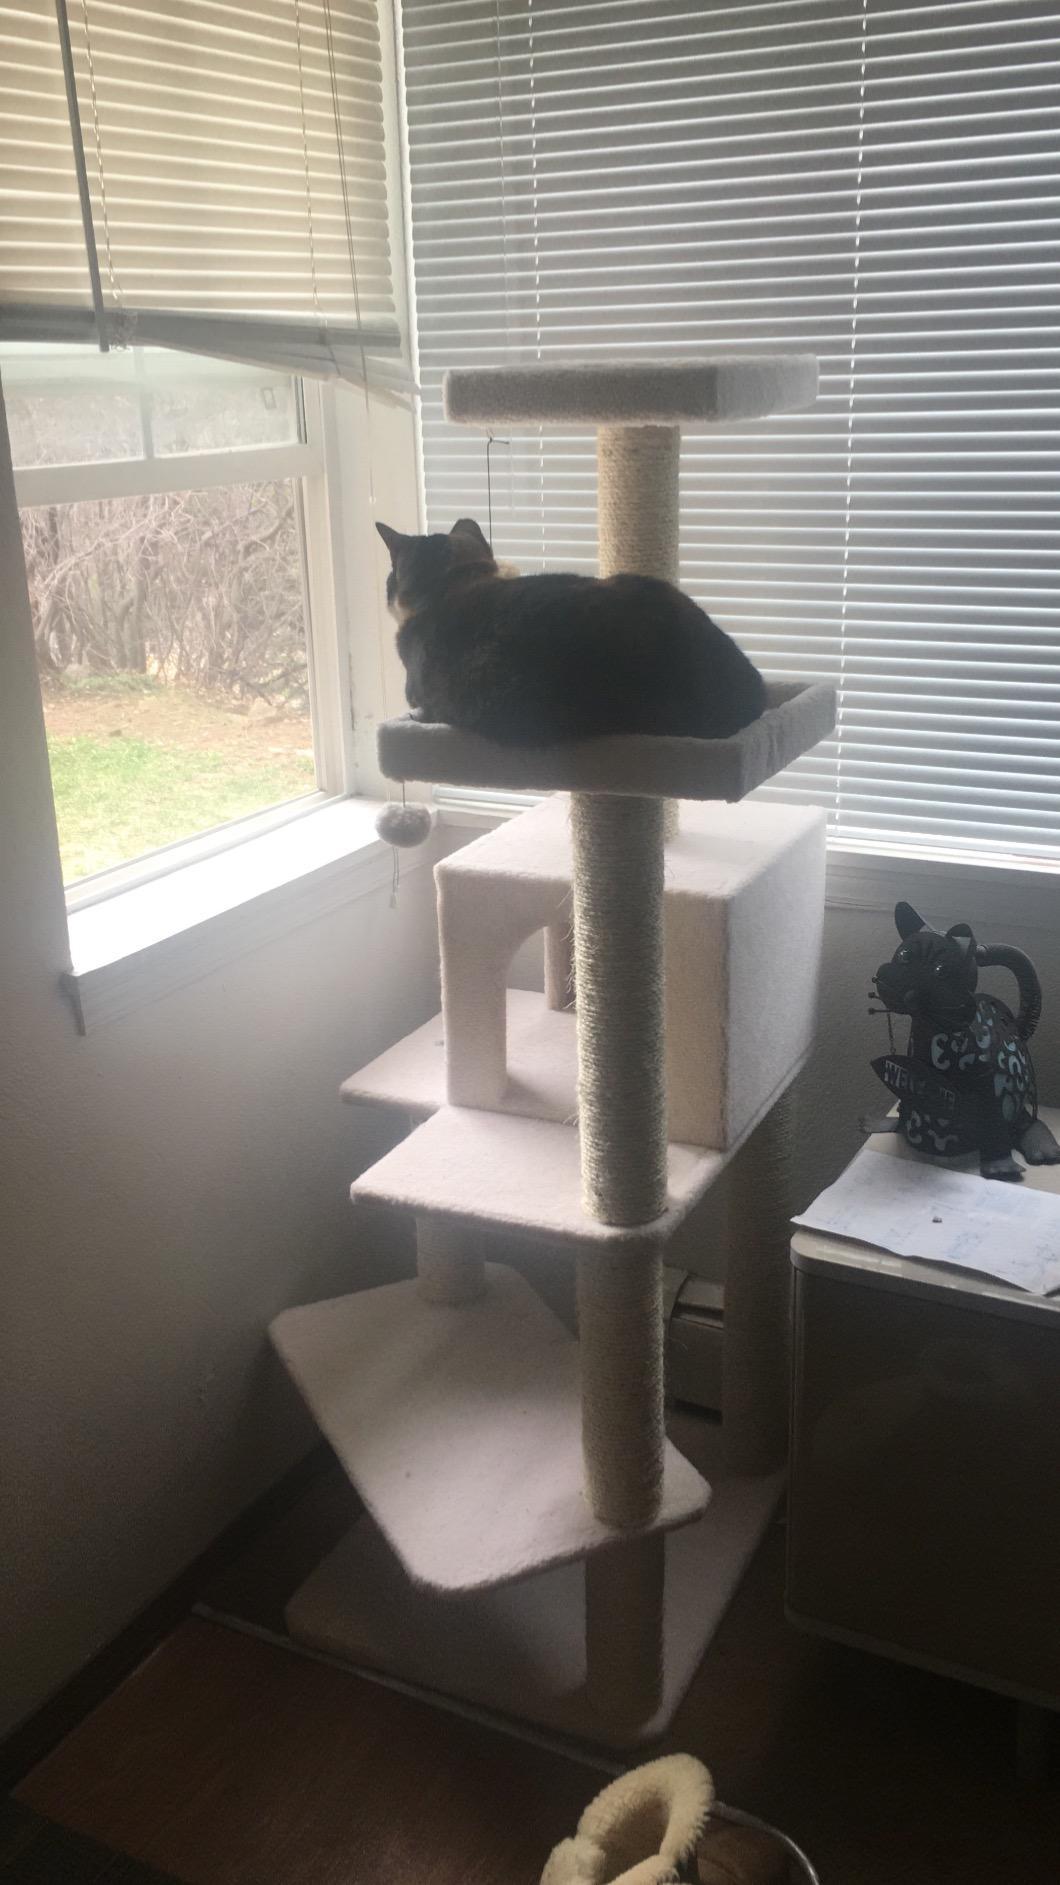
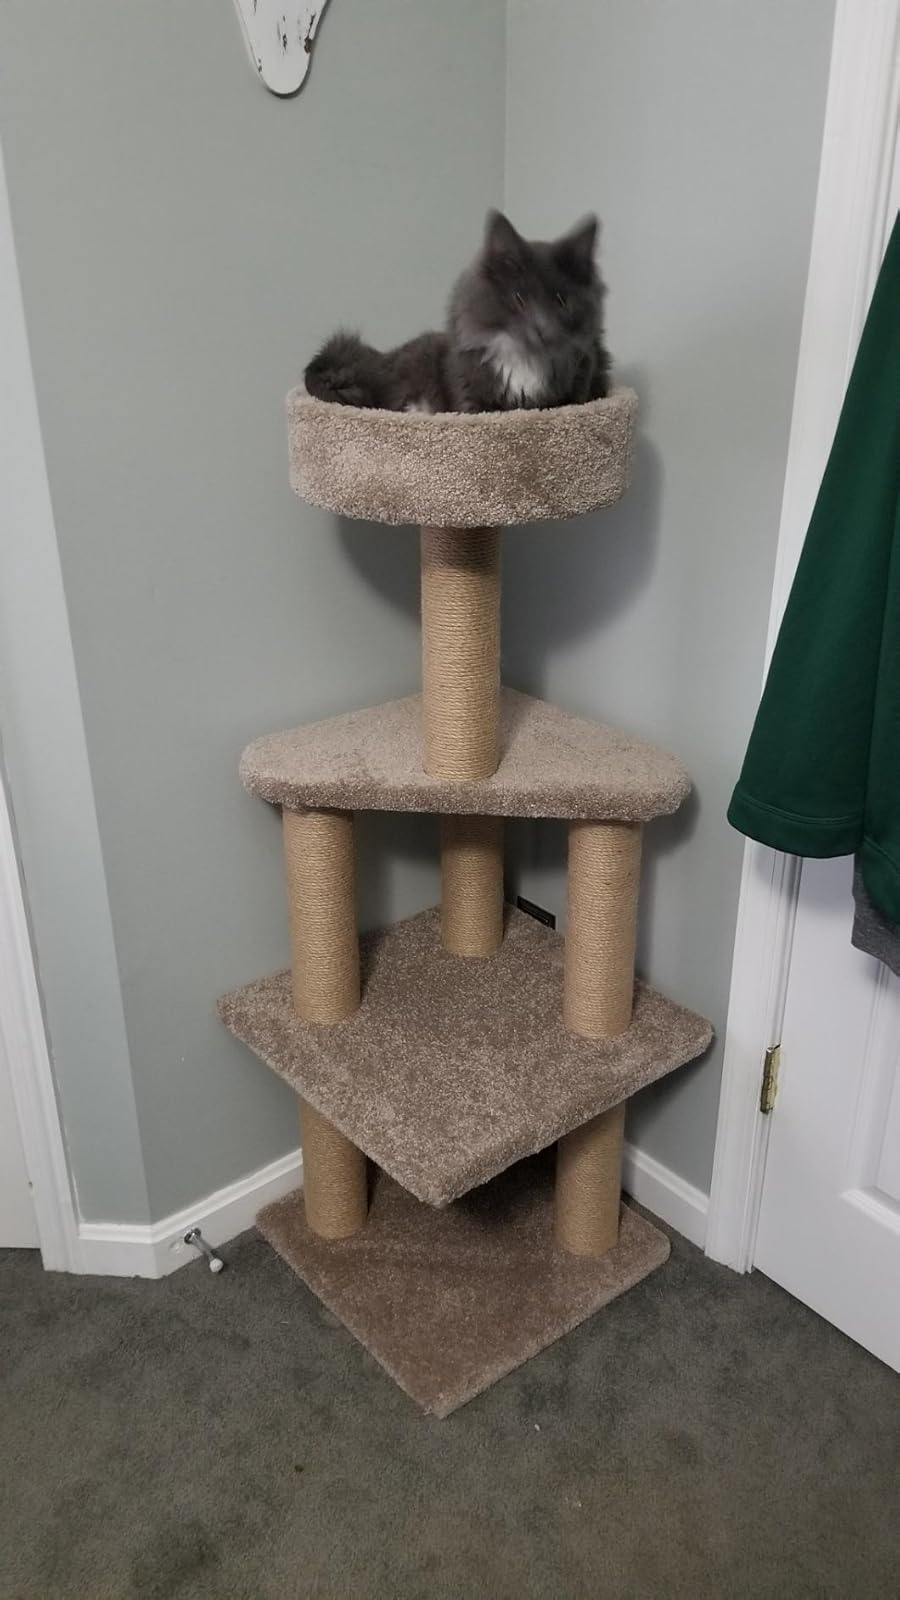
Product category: items_cat tree
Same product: no